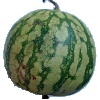
Label: Watermelon 1